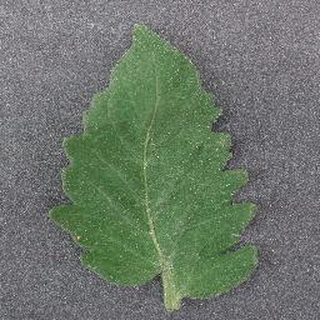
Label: healthy_tomato